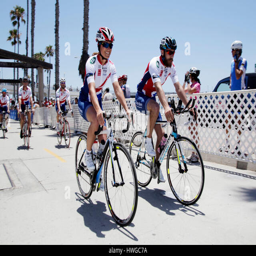
celebrity and her brother , cycles during event